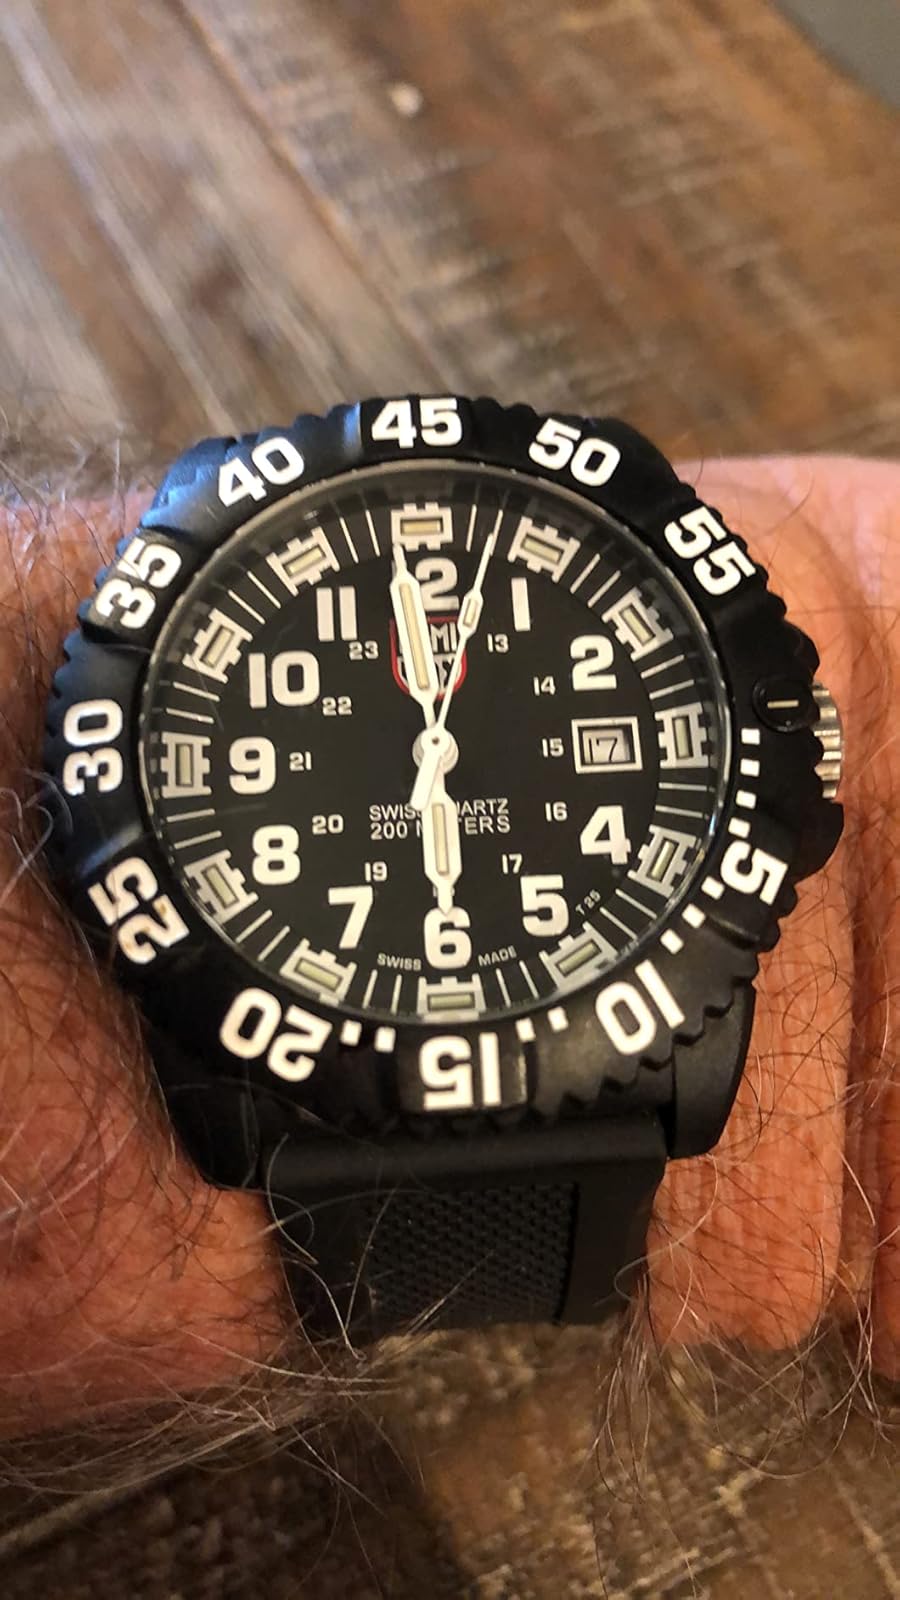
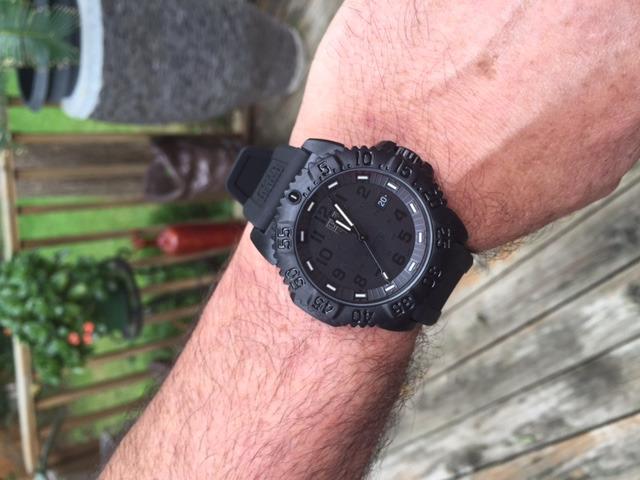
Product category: accessories_watch
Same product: no